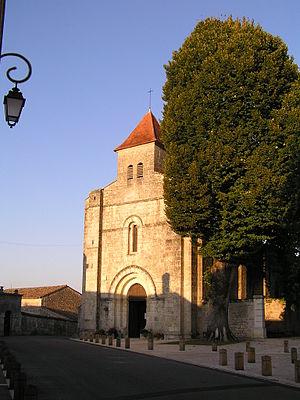
église de Garat (Charente)
Garat est une commune du sud-ouest de la France, située dans le département de la Charente.